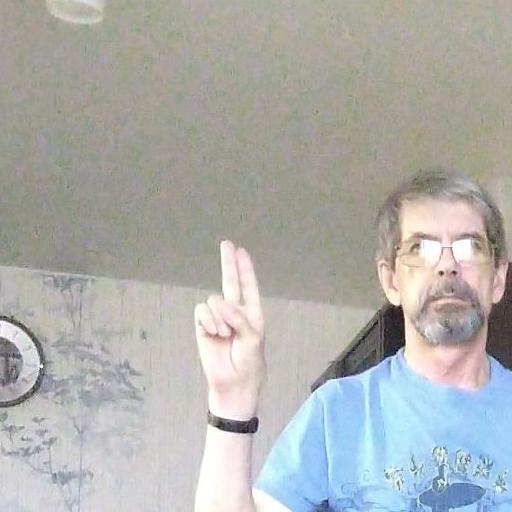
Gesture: two_up